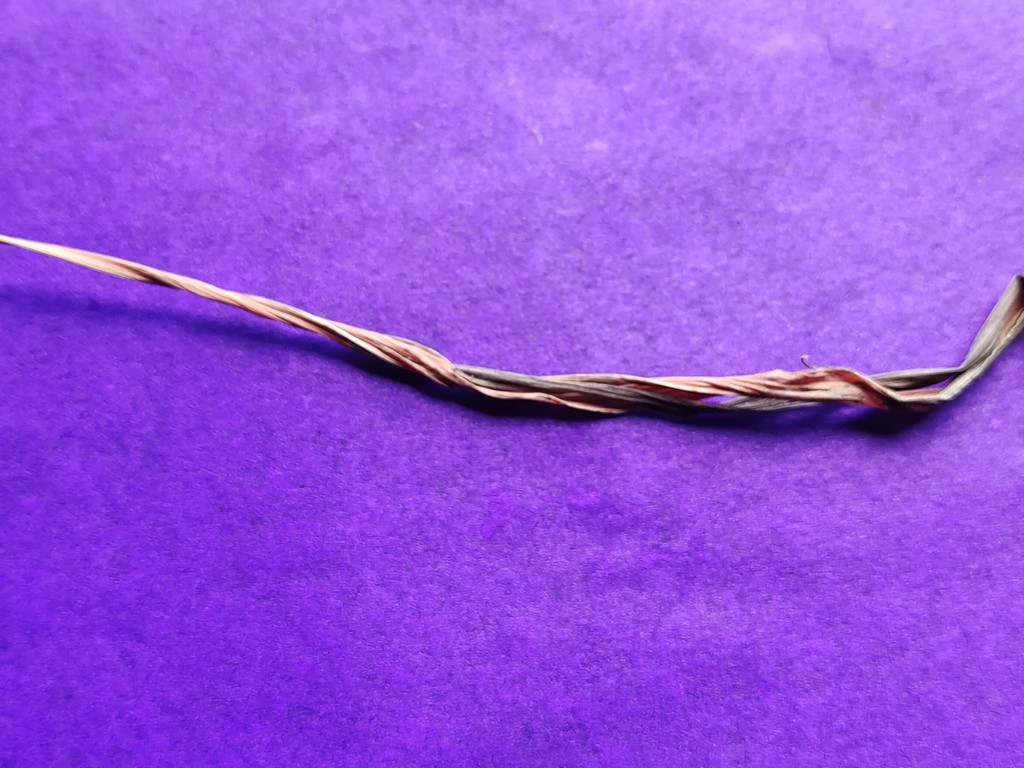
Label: Dried